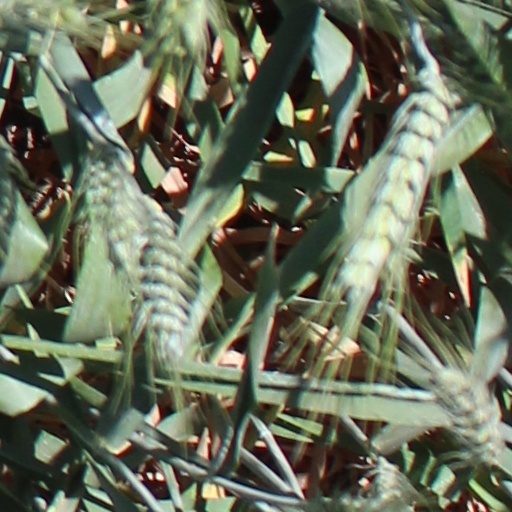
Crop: wheat